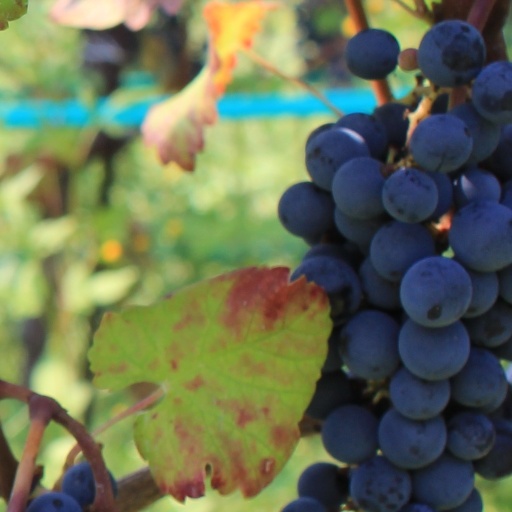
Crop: grape